Throne of Solomon

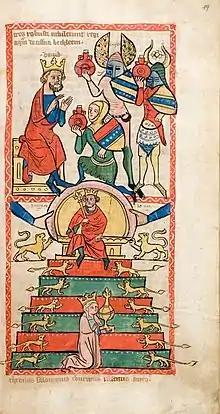
Depiction of Solomon's throne (lower half), from a "Speculum Humanae Salvationis", around 1360

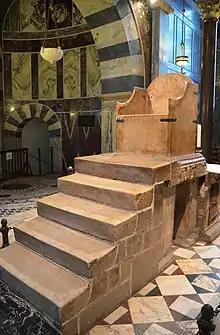
Royal Throne at Aachen Cathedral, coronation seat of the Holy Roman Emperors

The Throne of Solomon is the throne of King Solomon in the Hebrew Bible, and is a motif in Judaism, Christianity and Islam.